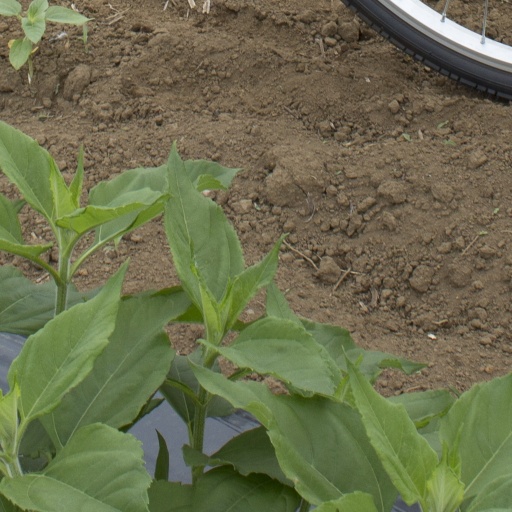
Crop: Jerusalem artichoke